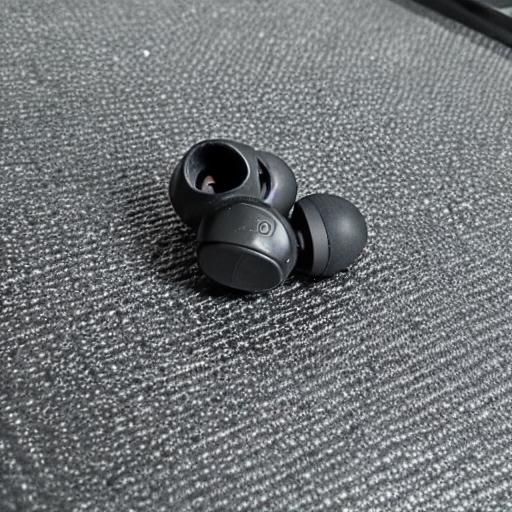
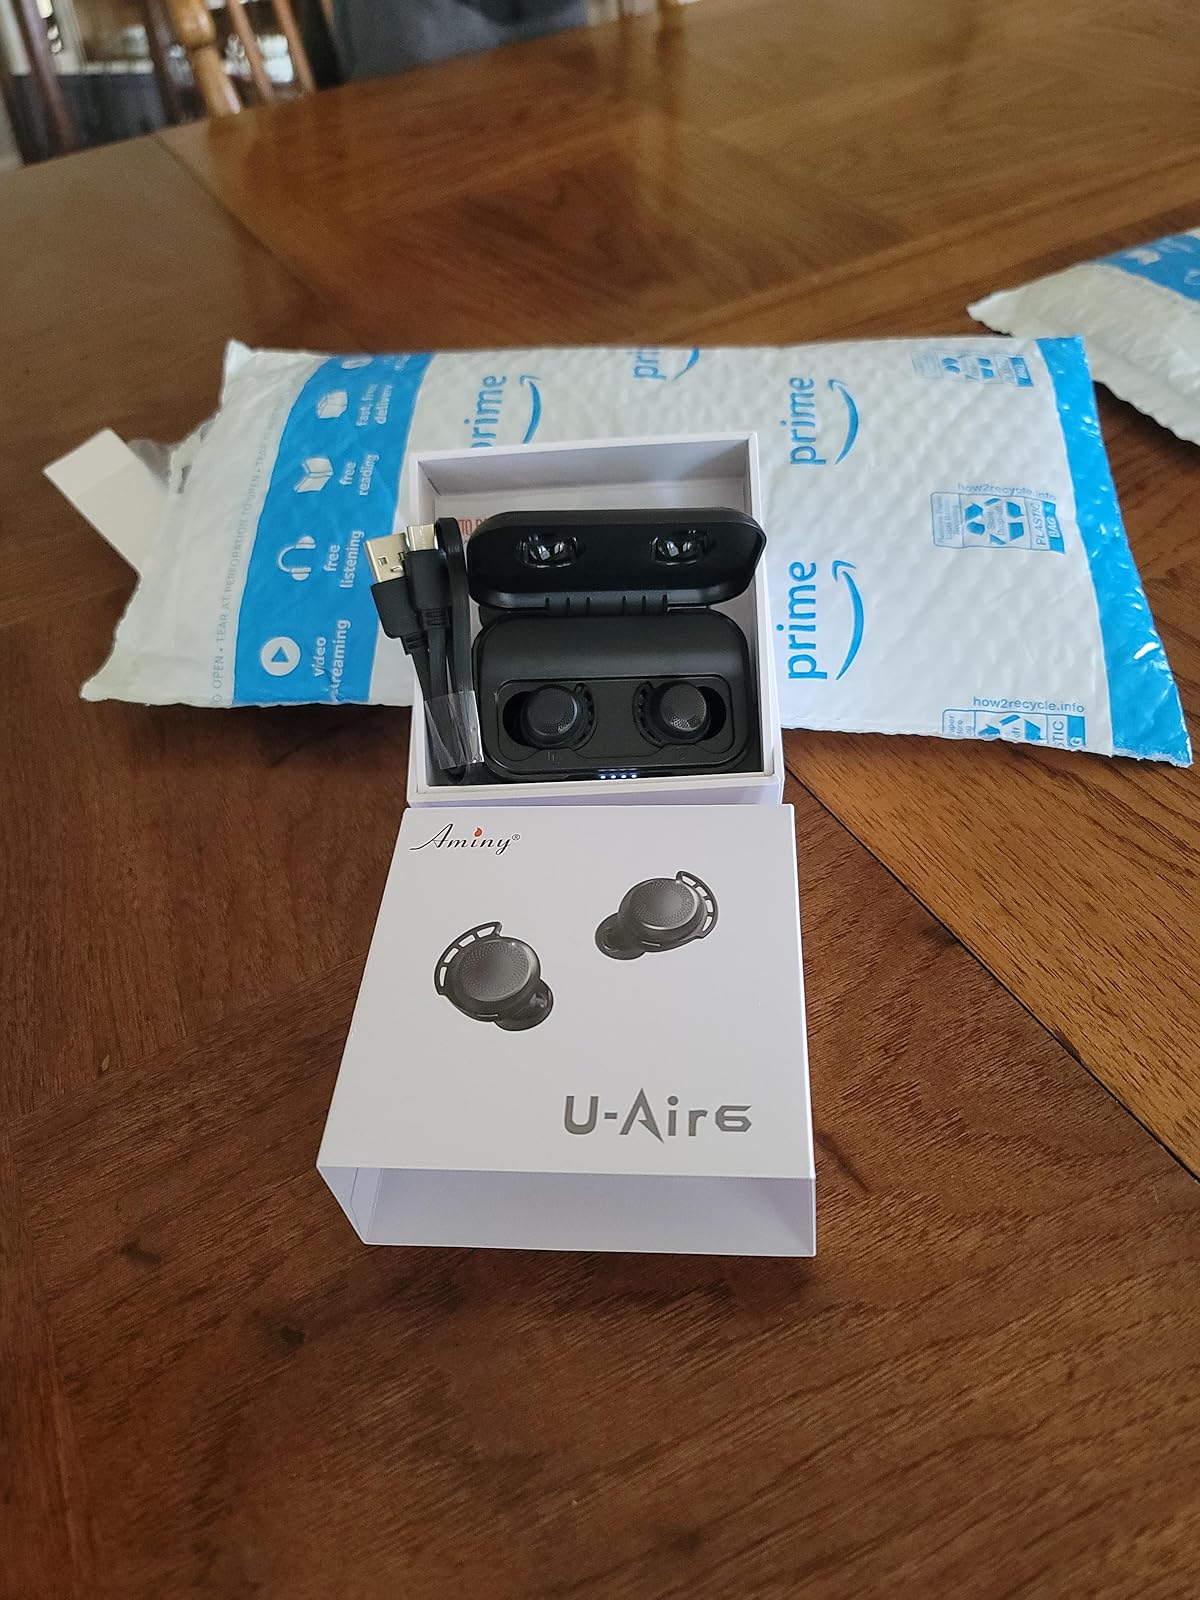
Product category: earbuds
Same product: no